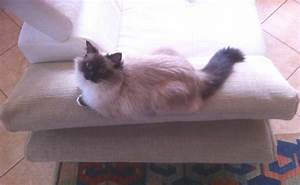
Label: cat